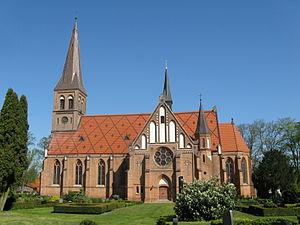
Picher est une municipalité allemande du land de Mecklembourg-Poméranie-Occidentale et l'arrondissement de Ludwigslust-Parchim. En 2013, elle comptait 642 hab.